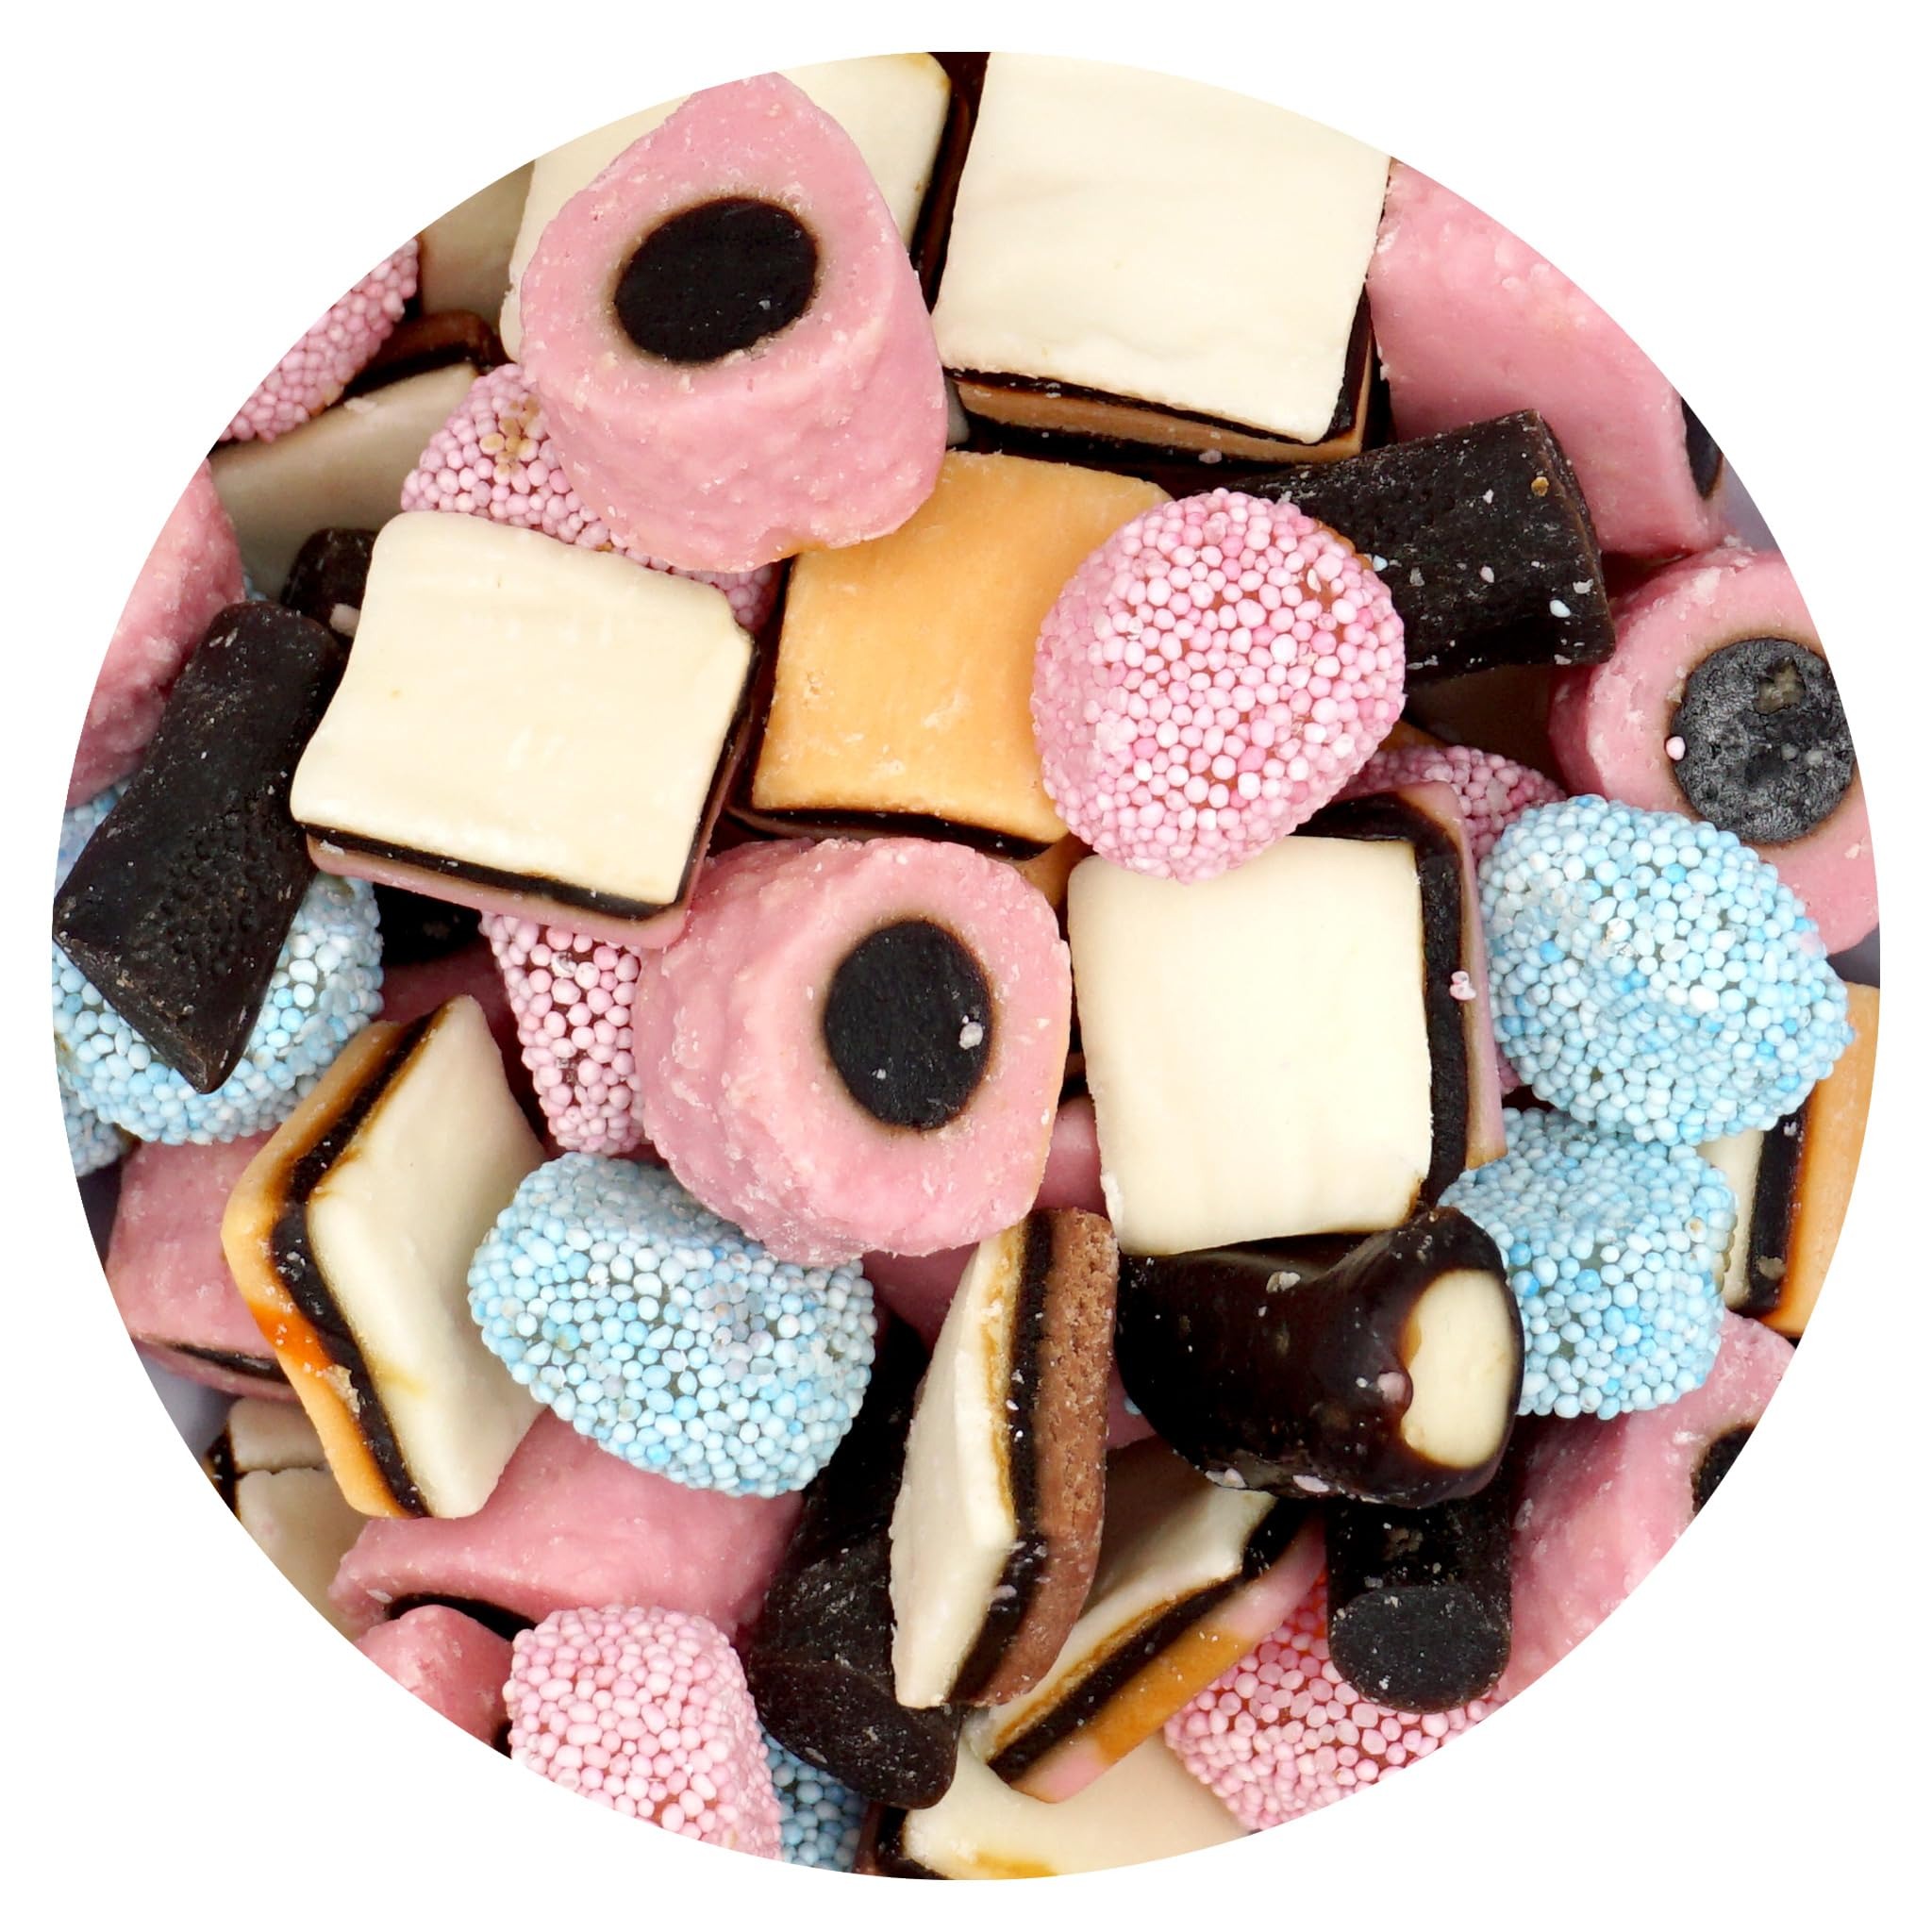
Item Name: Gustaf's Licorice Allsorts Candy, 1 Pound Bulk Bag, Assorted Flavors, Gourmet English Licorice, Allsorts Licorice Mix, The Hampton Candy Company
Bullet Point 1: Unwrap a world of fun with Allsorts Licorice Candy 1 Pound Bulk Bag! These candies come in a dazzling array of colors and shapes, offering a delightful mix of sweet and licorice flavors in every bite.
Bullet Point 2: 1lb Bulk Bag: Enjoy a 1lb bulk bag of Gustaf's Licorice Allsorts
Bullet Point 3: Perfect for pantries, parties, festivities, holiday celebrations, and sharing with your cherished family and friends — these treats are a delightful addition to any occasion.
Bullet Point 4: Since 2003, The Hampton Popcorn & Candy Company has been delighting taste buds with a delectable assortment of popcorn and candy treats, perfect for every occasion.
Product Description: Unwrap a world of fun with Allsorts Licorice Candy 1 Pound Bulk Bag! These candies come in a dazzling array of colors and shapes, offering a delightful mix of sweet and licorice flavors in every bite.
Value: 16.0
Unit: Ounce

Price: 14.99